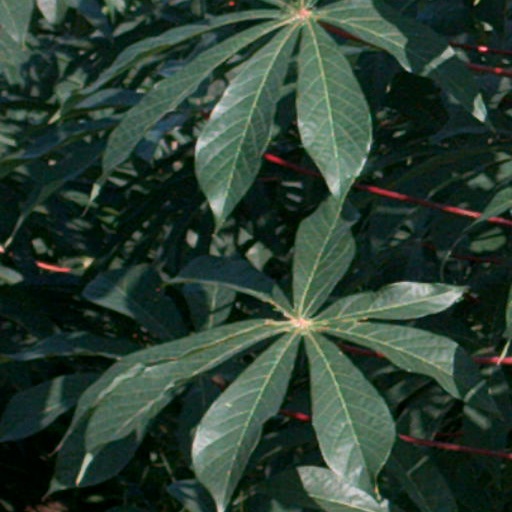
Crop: cassava